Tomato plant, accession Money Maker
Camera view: tilt-top (135 deg); turntable rotation: 240 degrees
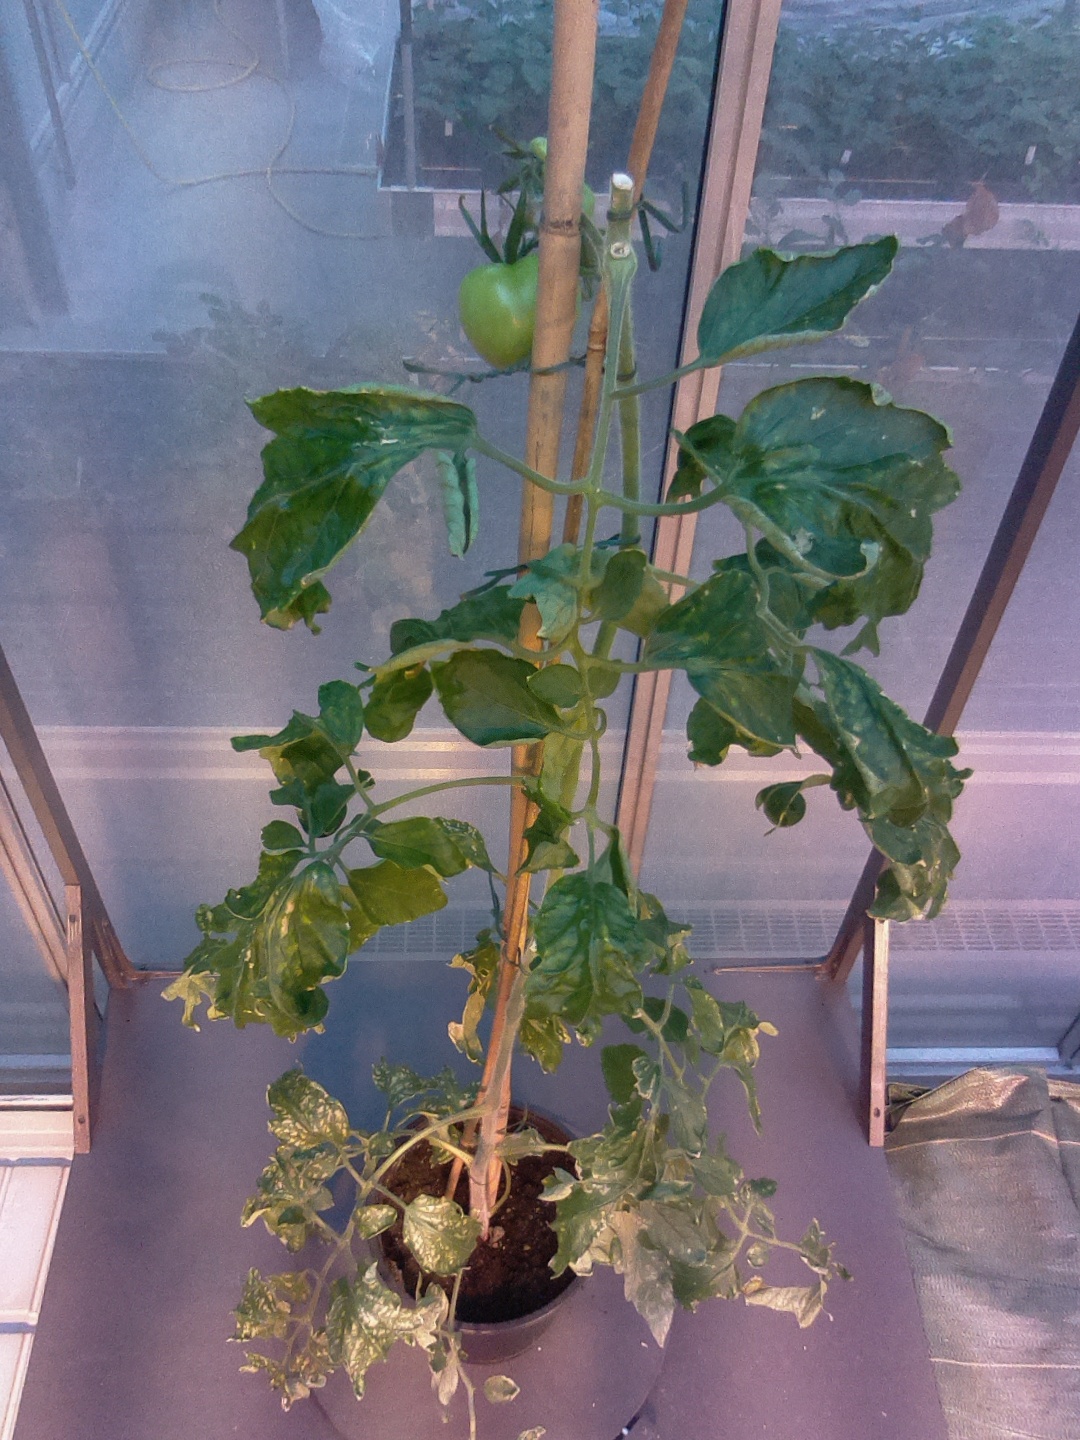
BBCH growth stage 76: 60%-70% of final fruit size